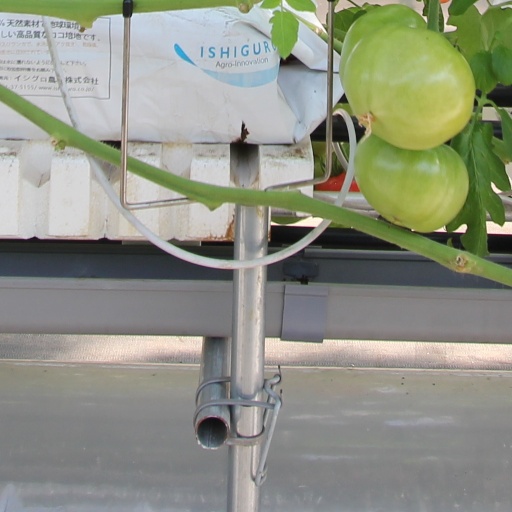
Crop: tomato